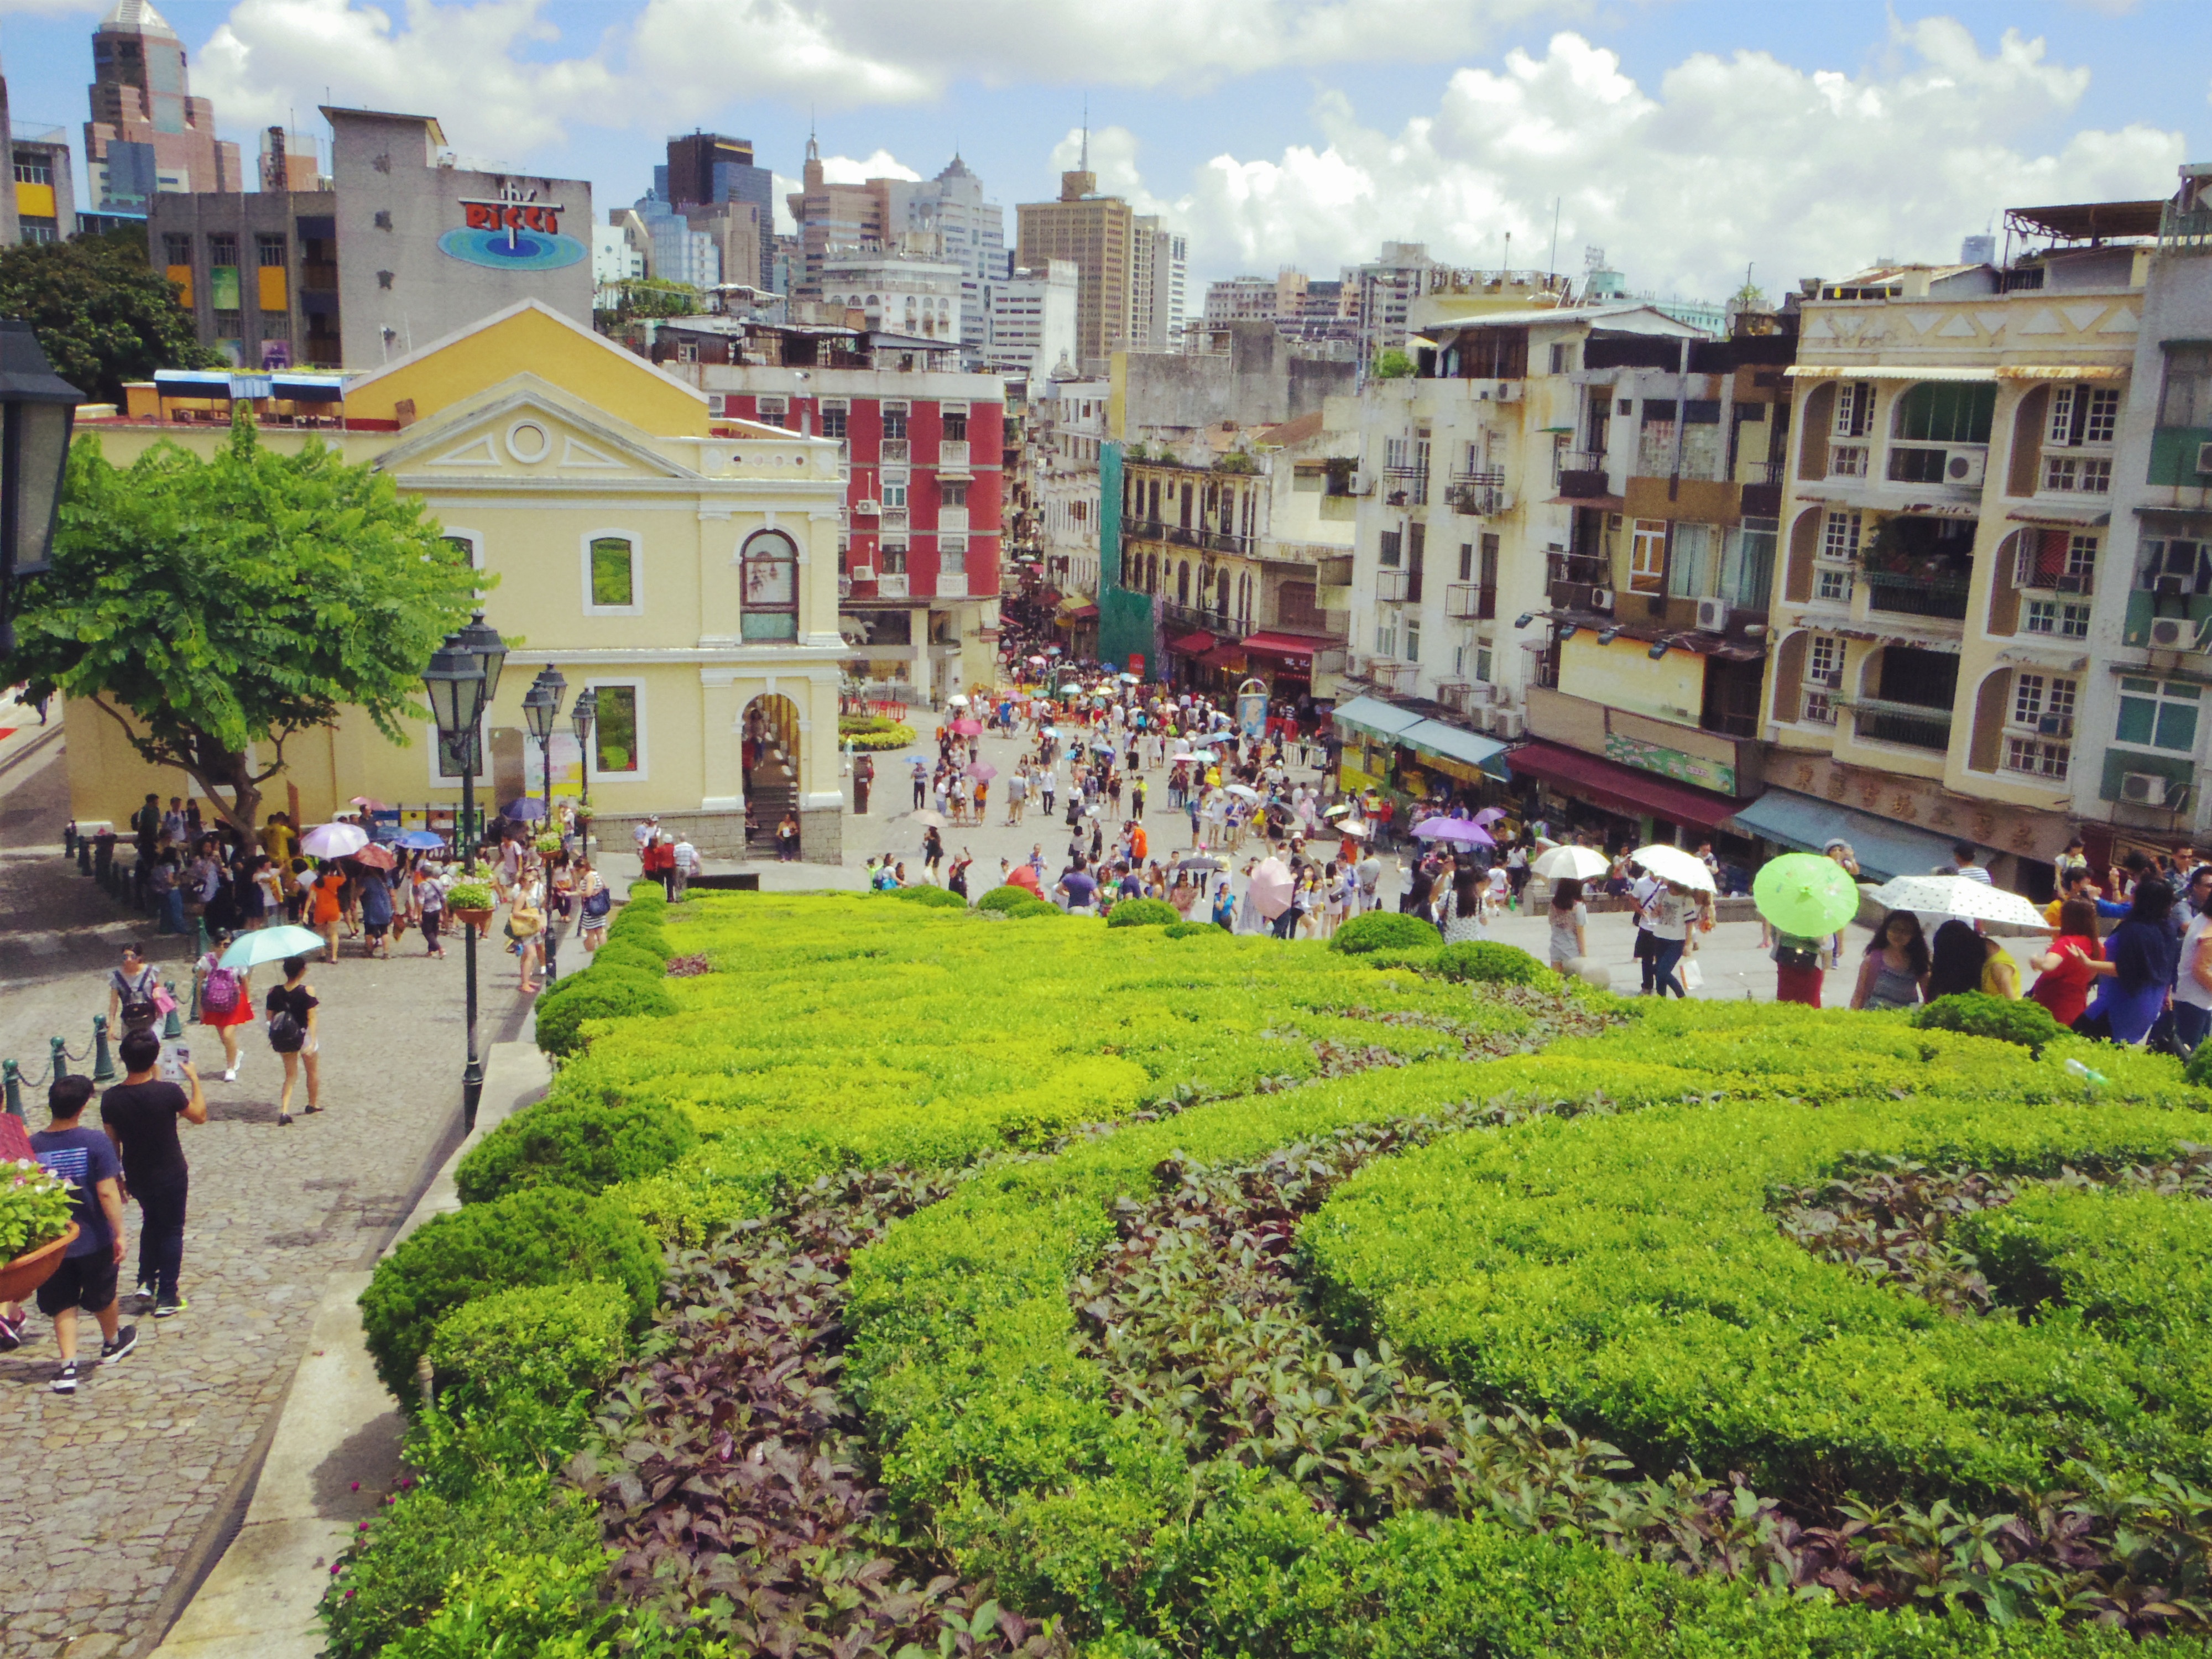
flower, town, city, walkway, village, plaza, tourism, public space, town square, neighbourhood, residential area, human settlement